The Art of the Sucker Punch

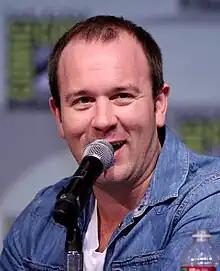
The episode was based on an experience series co-creator Brendon Small had with a bully.

"The Art of the Sucker Punch" was inspired by a confrontation series co-creator Brendon Small had with a school bully when he was a child. The episode, as with the other first four episodes of the series, demonstrated a writing style known as "retroscripting," in which the cast completely improvised their lines. In order to convincingly make the child characters sound like actual children despite being portrayed by adults, recordings of the actors' performance in the episode were electronically altered.